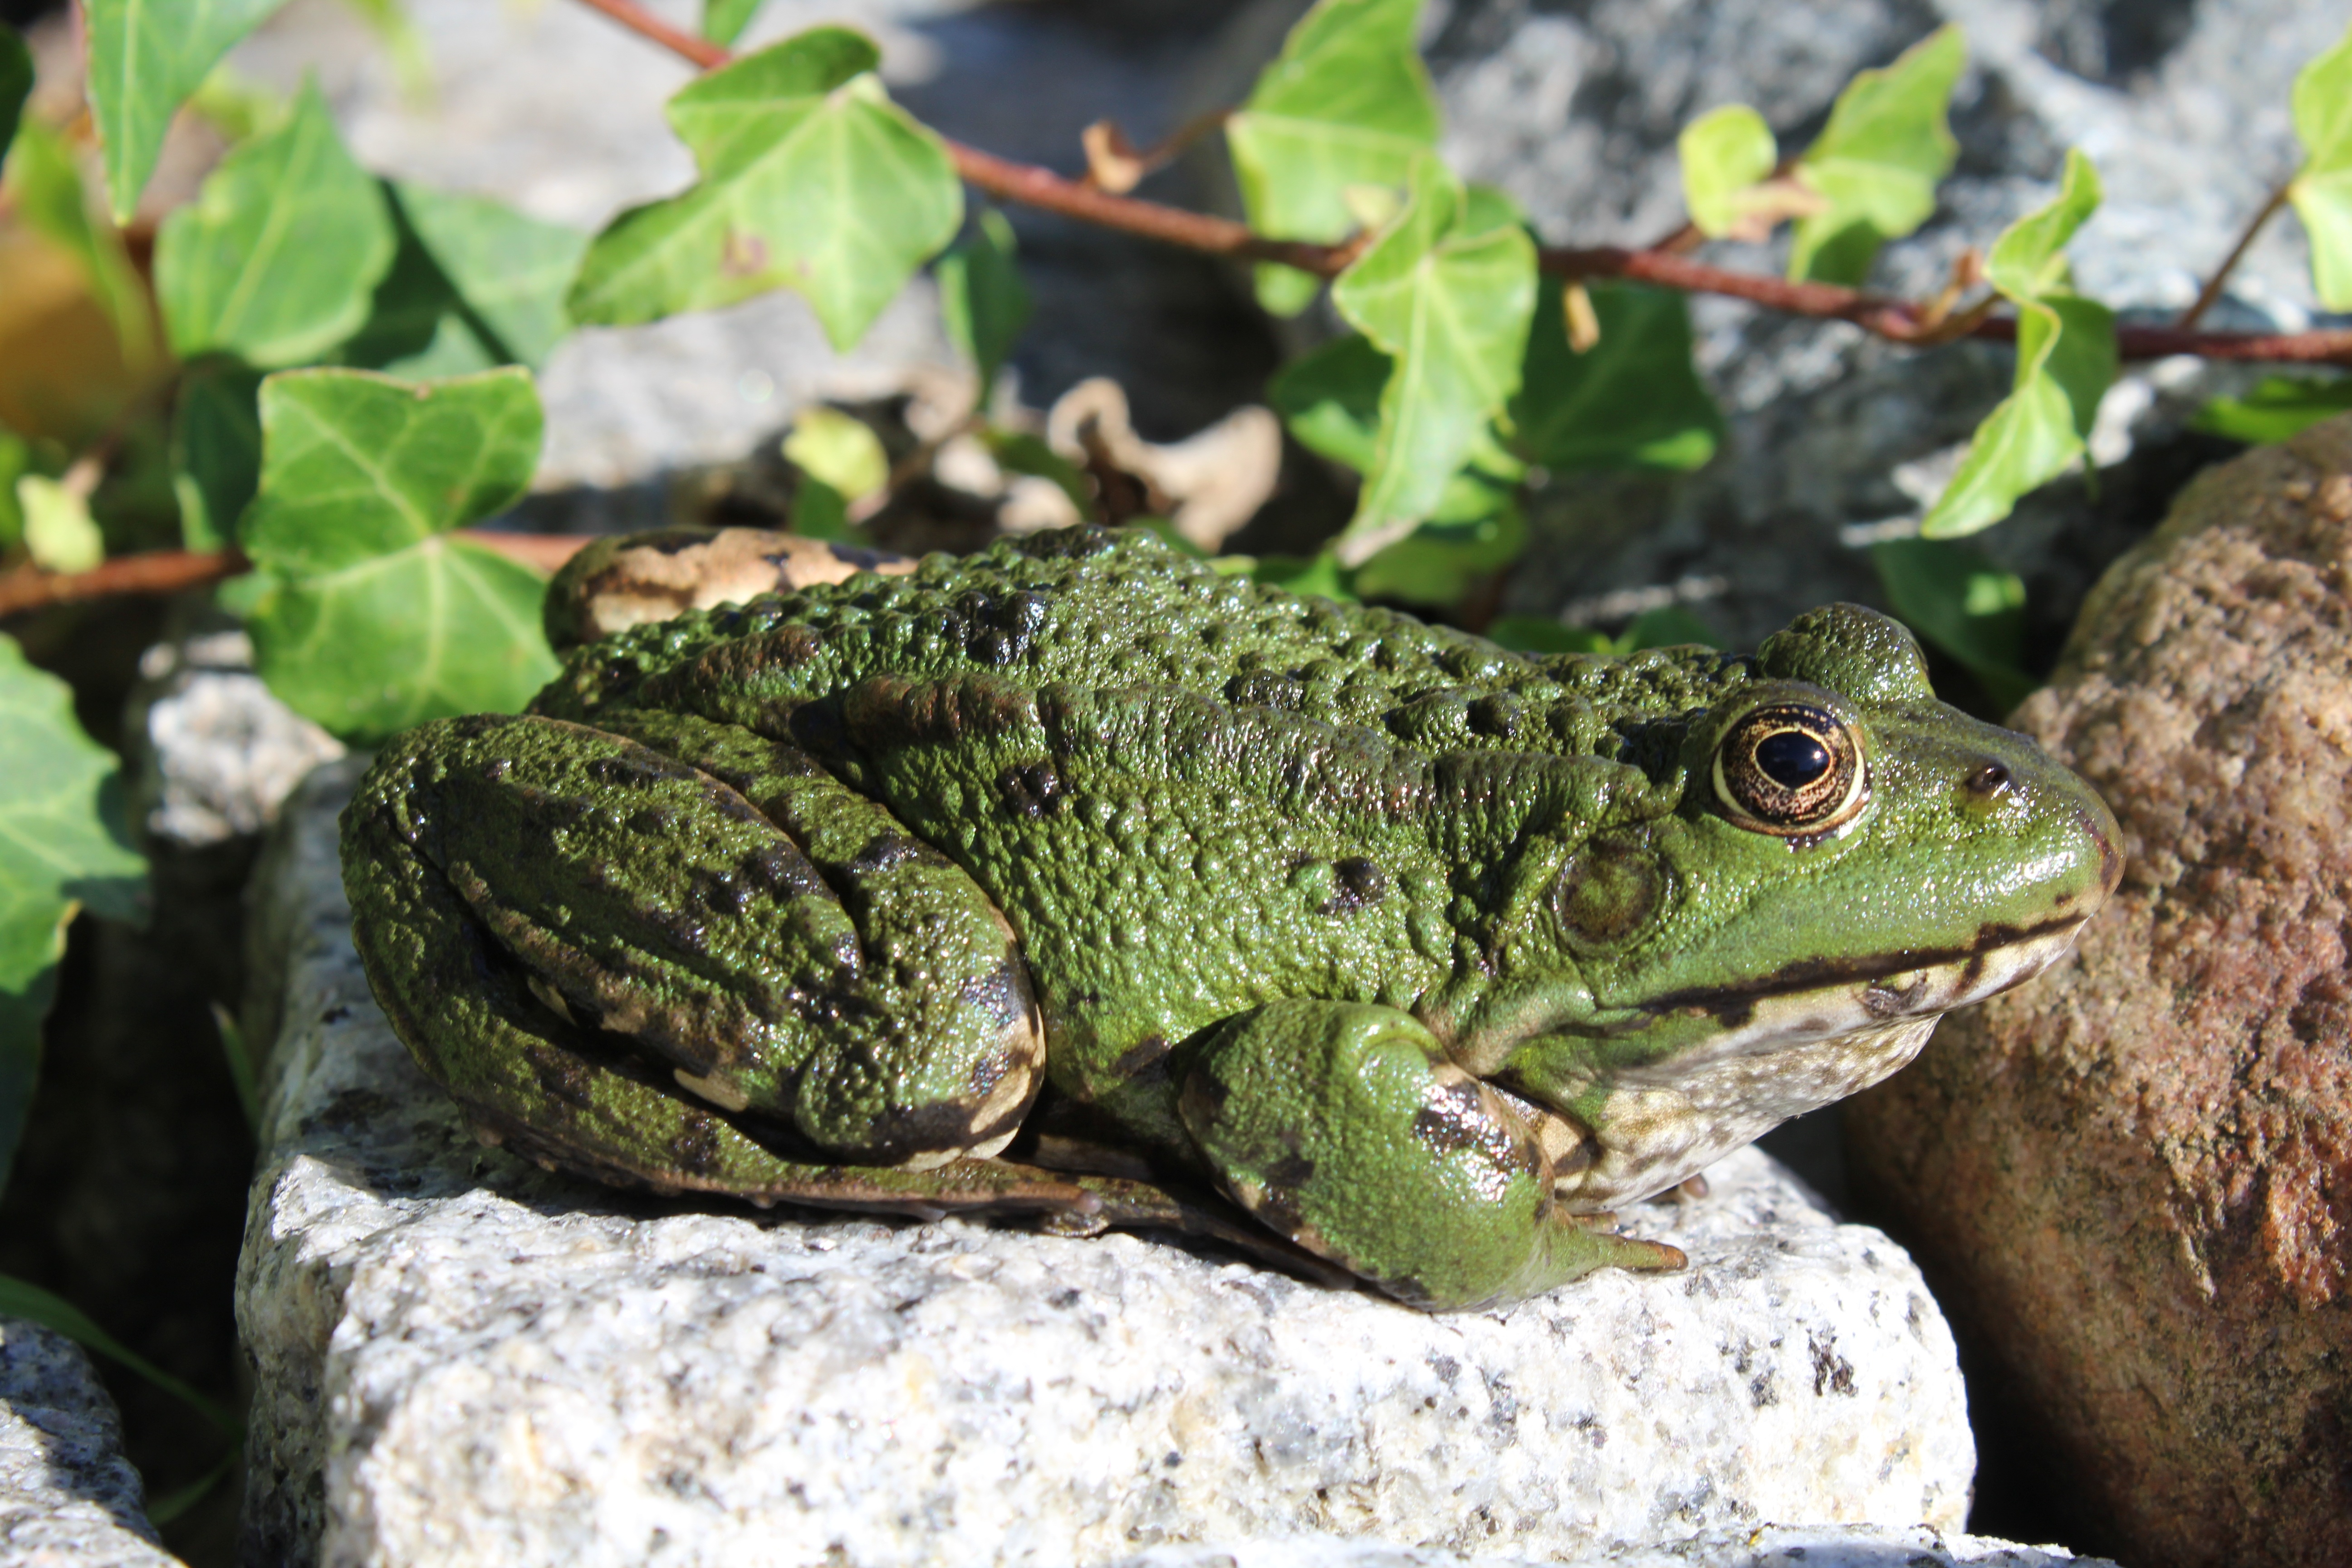
animal, pond, wildlife, green, frog, toad, amphibian, close, fauna, tree frog, vertebrate, green frog, frog pond, water frog, bullfrog, ranidae